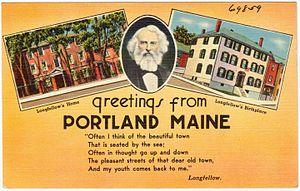
Henry Wadsworth Longfellow est un poète américain, auteur de nombreux poèmes encore célèbres aux États-Unis, tels que The Song of Hiawatha ou Évangéline. Il passa l'essentiel de son existence à Cambridge, près de l'université d'Harvard.